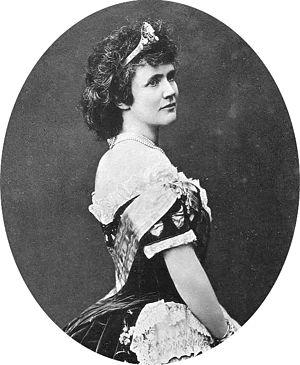
Élisabeth Pauline Ottilie Louise de Wied, née le 29 décembre 1843 au château Monrepos près de Neuwied et morte le 2 mars 1916 à Bucarest, est, par mariage, princesse puis reine de Roumanie.